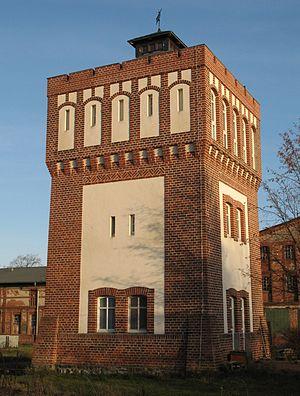
Oberkrämer est une commune de Brandebourg, située dans l'arrondissement de Haute-Havel. Elle comptait environ 11 720 habitants en 2019.